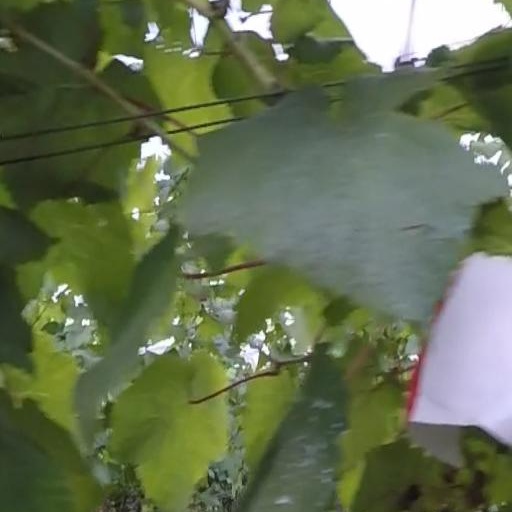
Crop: grape